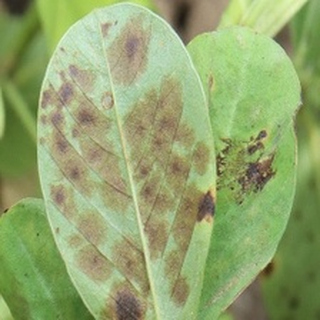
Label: groundnut_rust